First Baptist Church (Hardin, Montana)

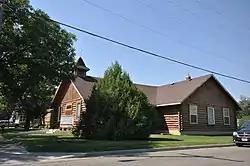

The First Baptist Church in Hardin, Montana, at 524 N. Custer Ave., was built in 1931. It was listed on the National Register of Historic Places in 1991.